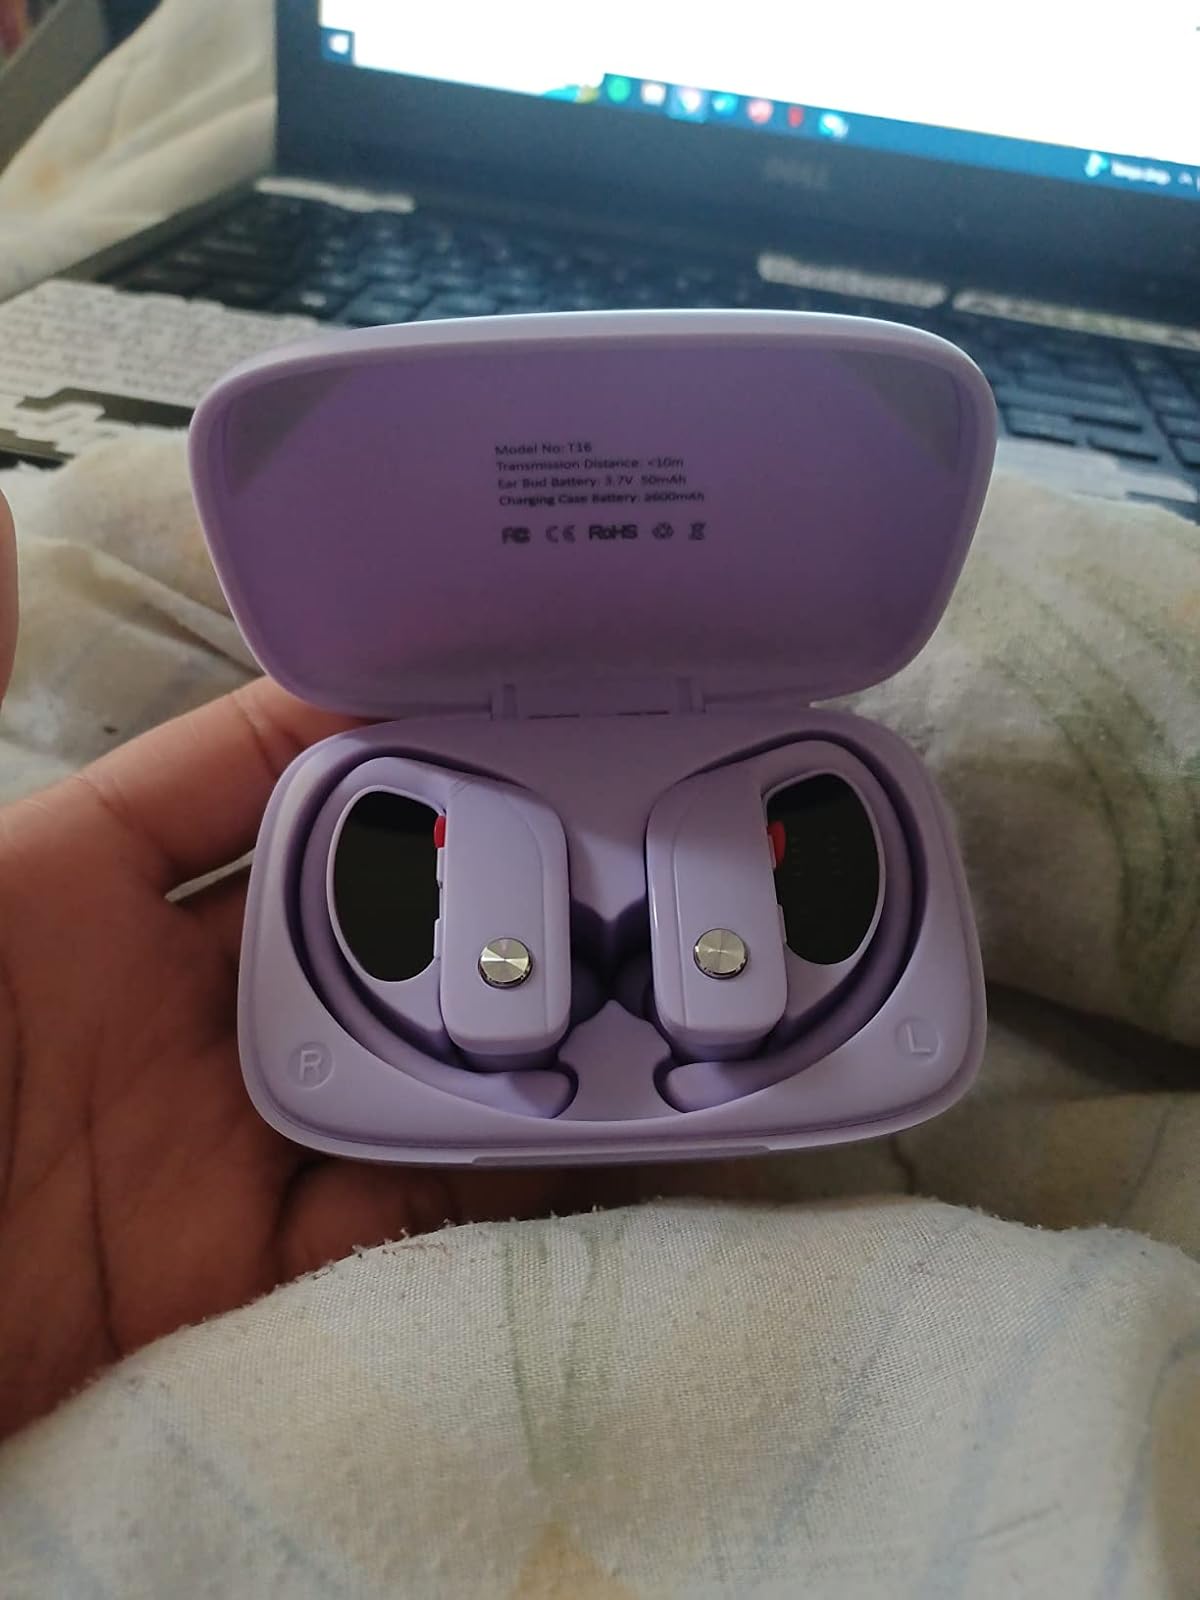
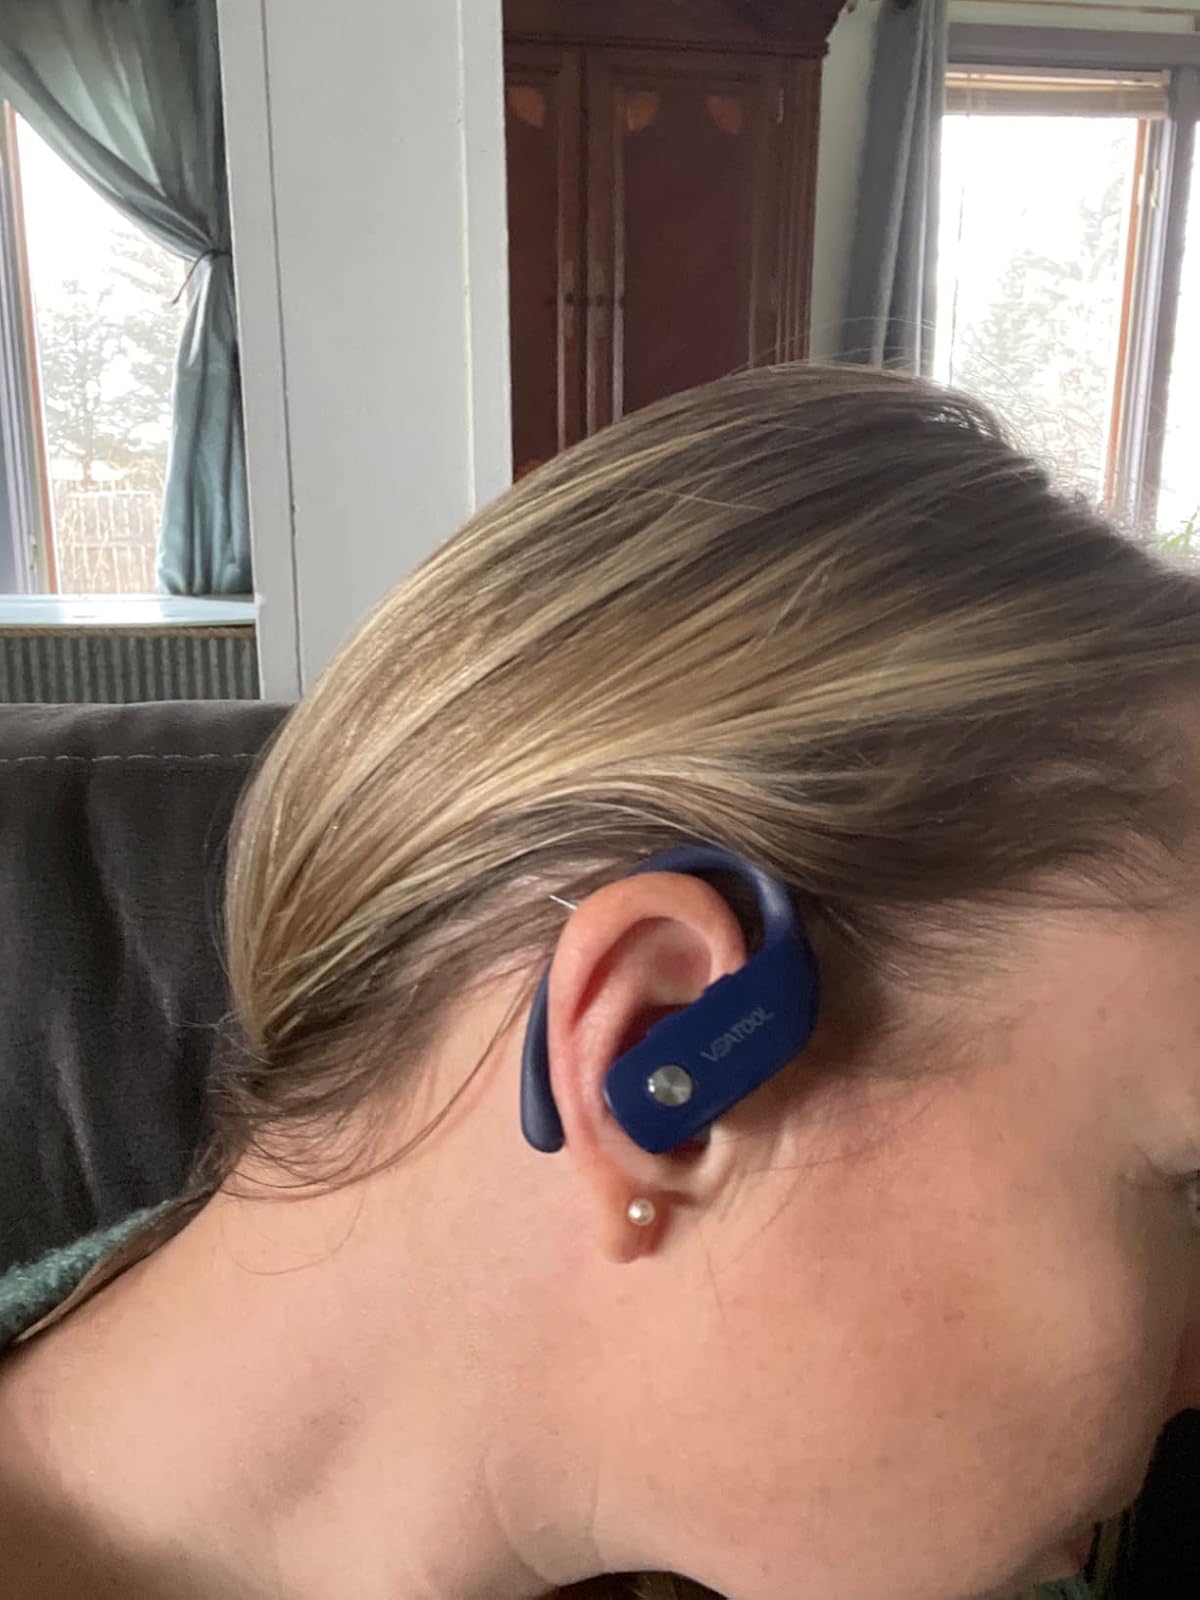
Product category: earbuds
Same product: no